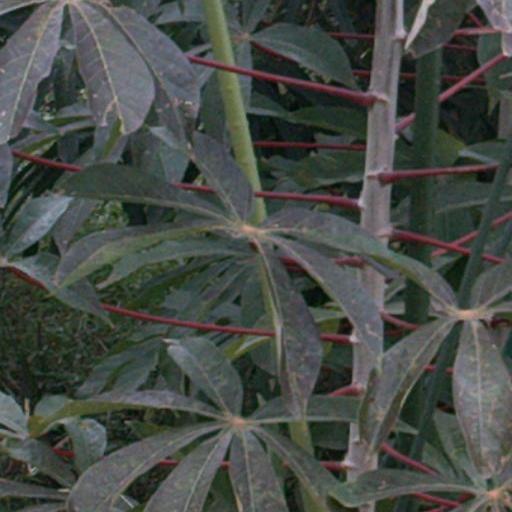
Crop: cassava